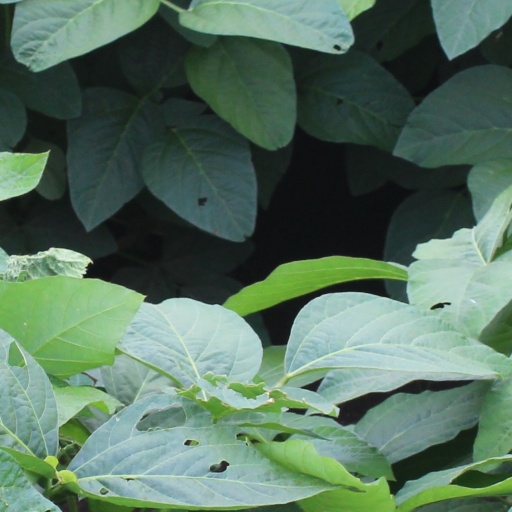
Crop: soybean